Poplar Forest

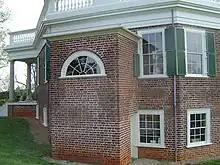
East elevation of Poplar Forest (2004)

When construction began at Poplar Forest in 1806, Jefferson was President of the United States. He supervised the construction from Washington, D.C. Thomas Jefferson was a self-taught architect known for his work at Monticello and the Virginia State Capitol; he frequently borrowed designs from classical sources, and was attracted to Palladio's classical architecture in the Veneto as well as designs from 16th century France. Jefferson designed Poplar Forest as his personal retreat house and selected the property because of its distance from his public life.